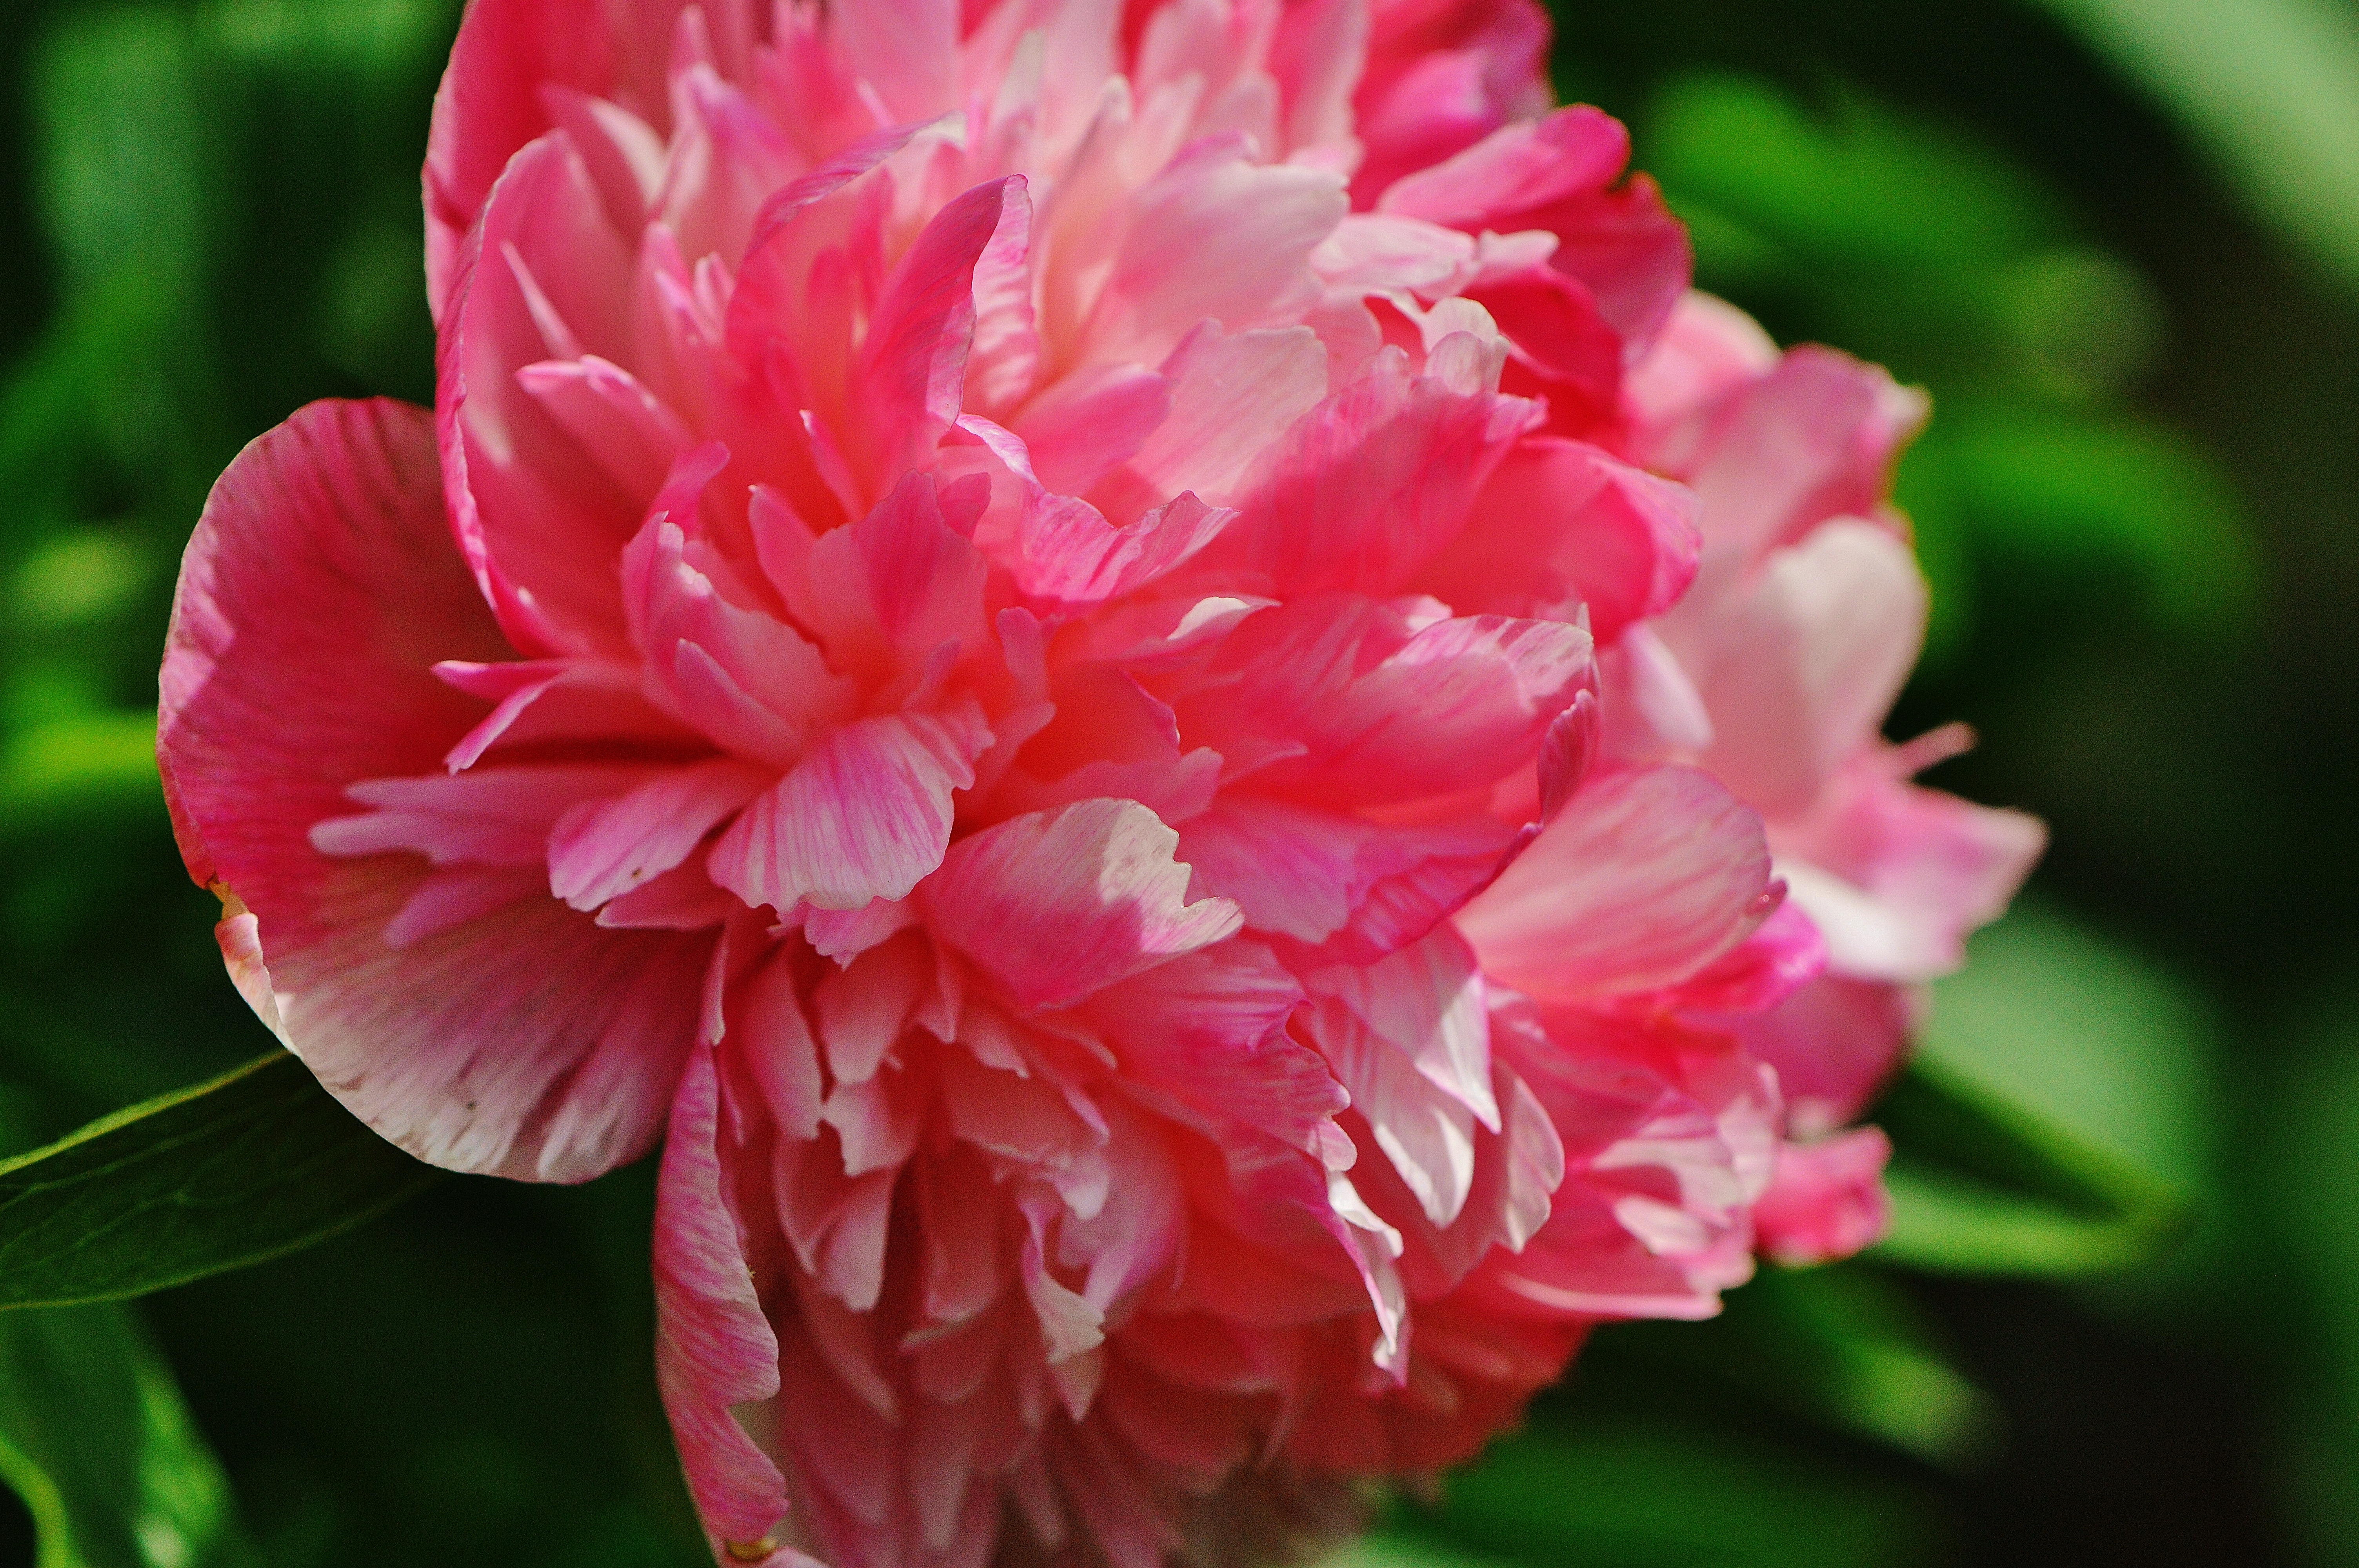
nature, blossom, plant, flower, petal, bloom, spring, macro, garden, pink, close, flora, petals, shrub, beautiful, peony, macro photography, flowering plant, annual plant, land plant